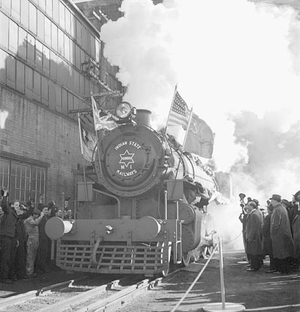
Essai de fonctionnement de la première locomotive «